Every Last One of Them

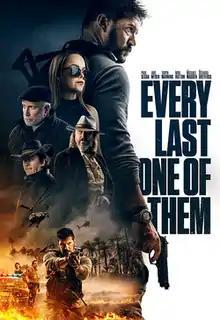
Official release poster

Every Last One of Them is a 2021 American action thriller film directed by Christian Sesma, and starring Paul Sloan, Jake Weber, Taryn Manning, Mike Hatton, Michael Madsen and Richard Dreyfuss.